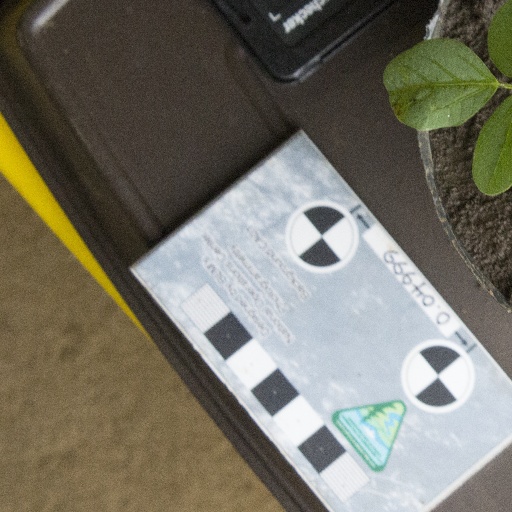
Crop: soybean